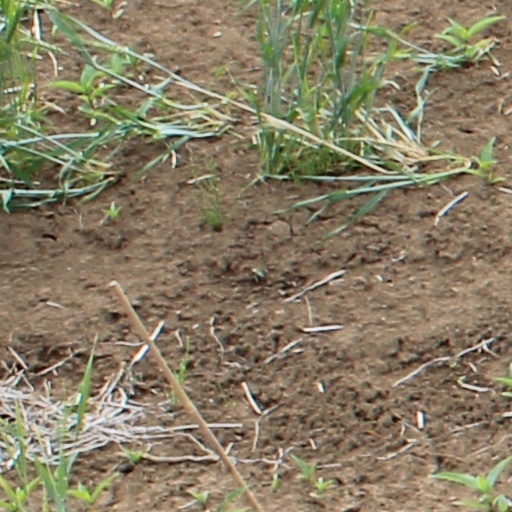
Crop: wheat